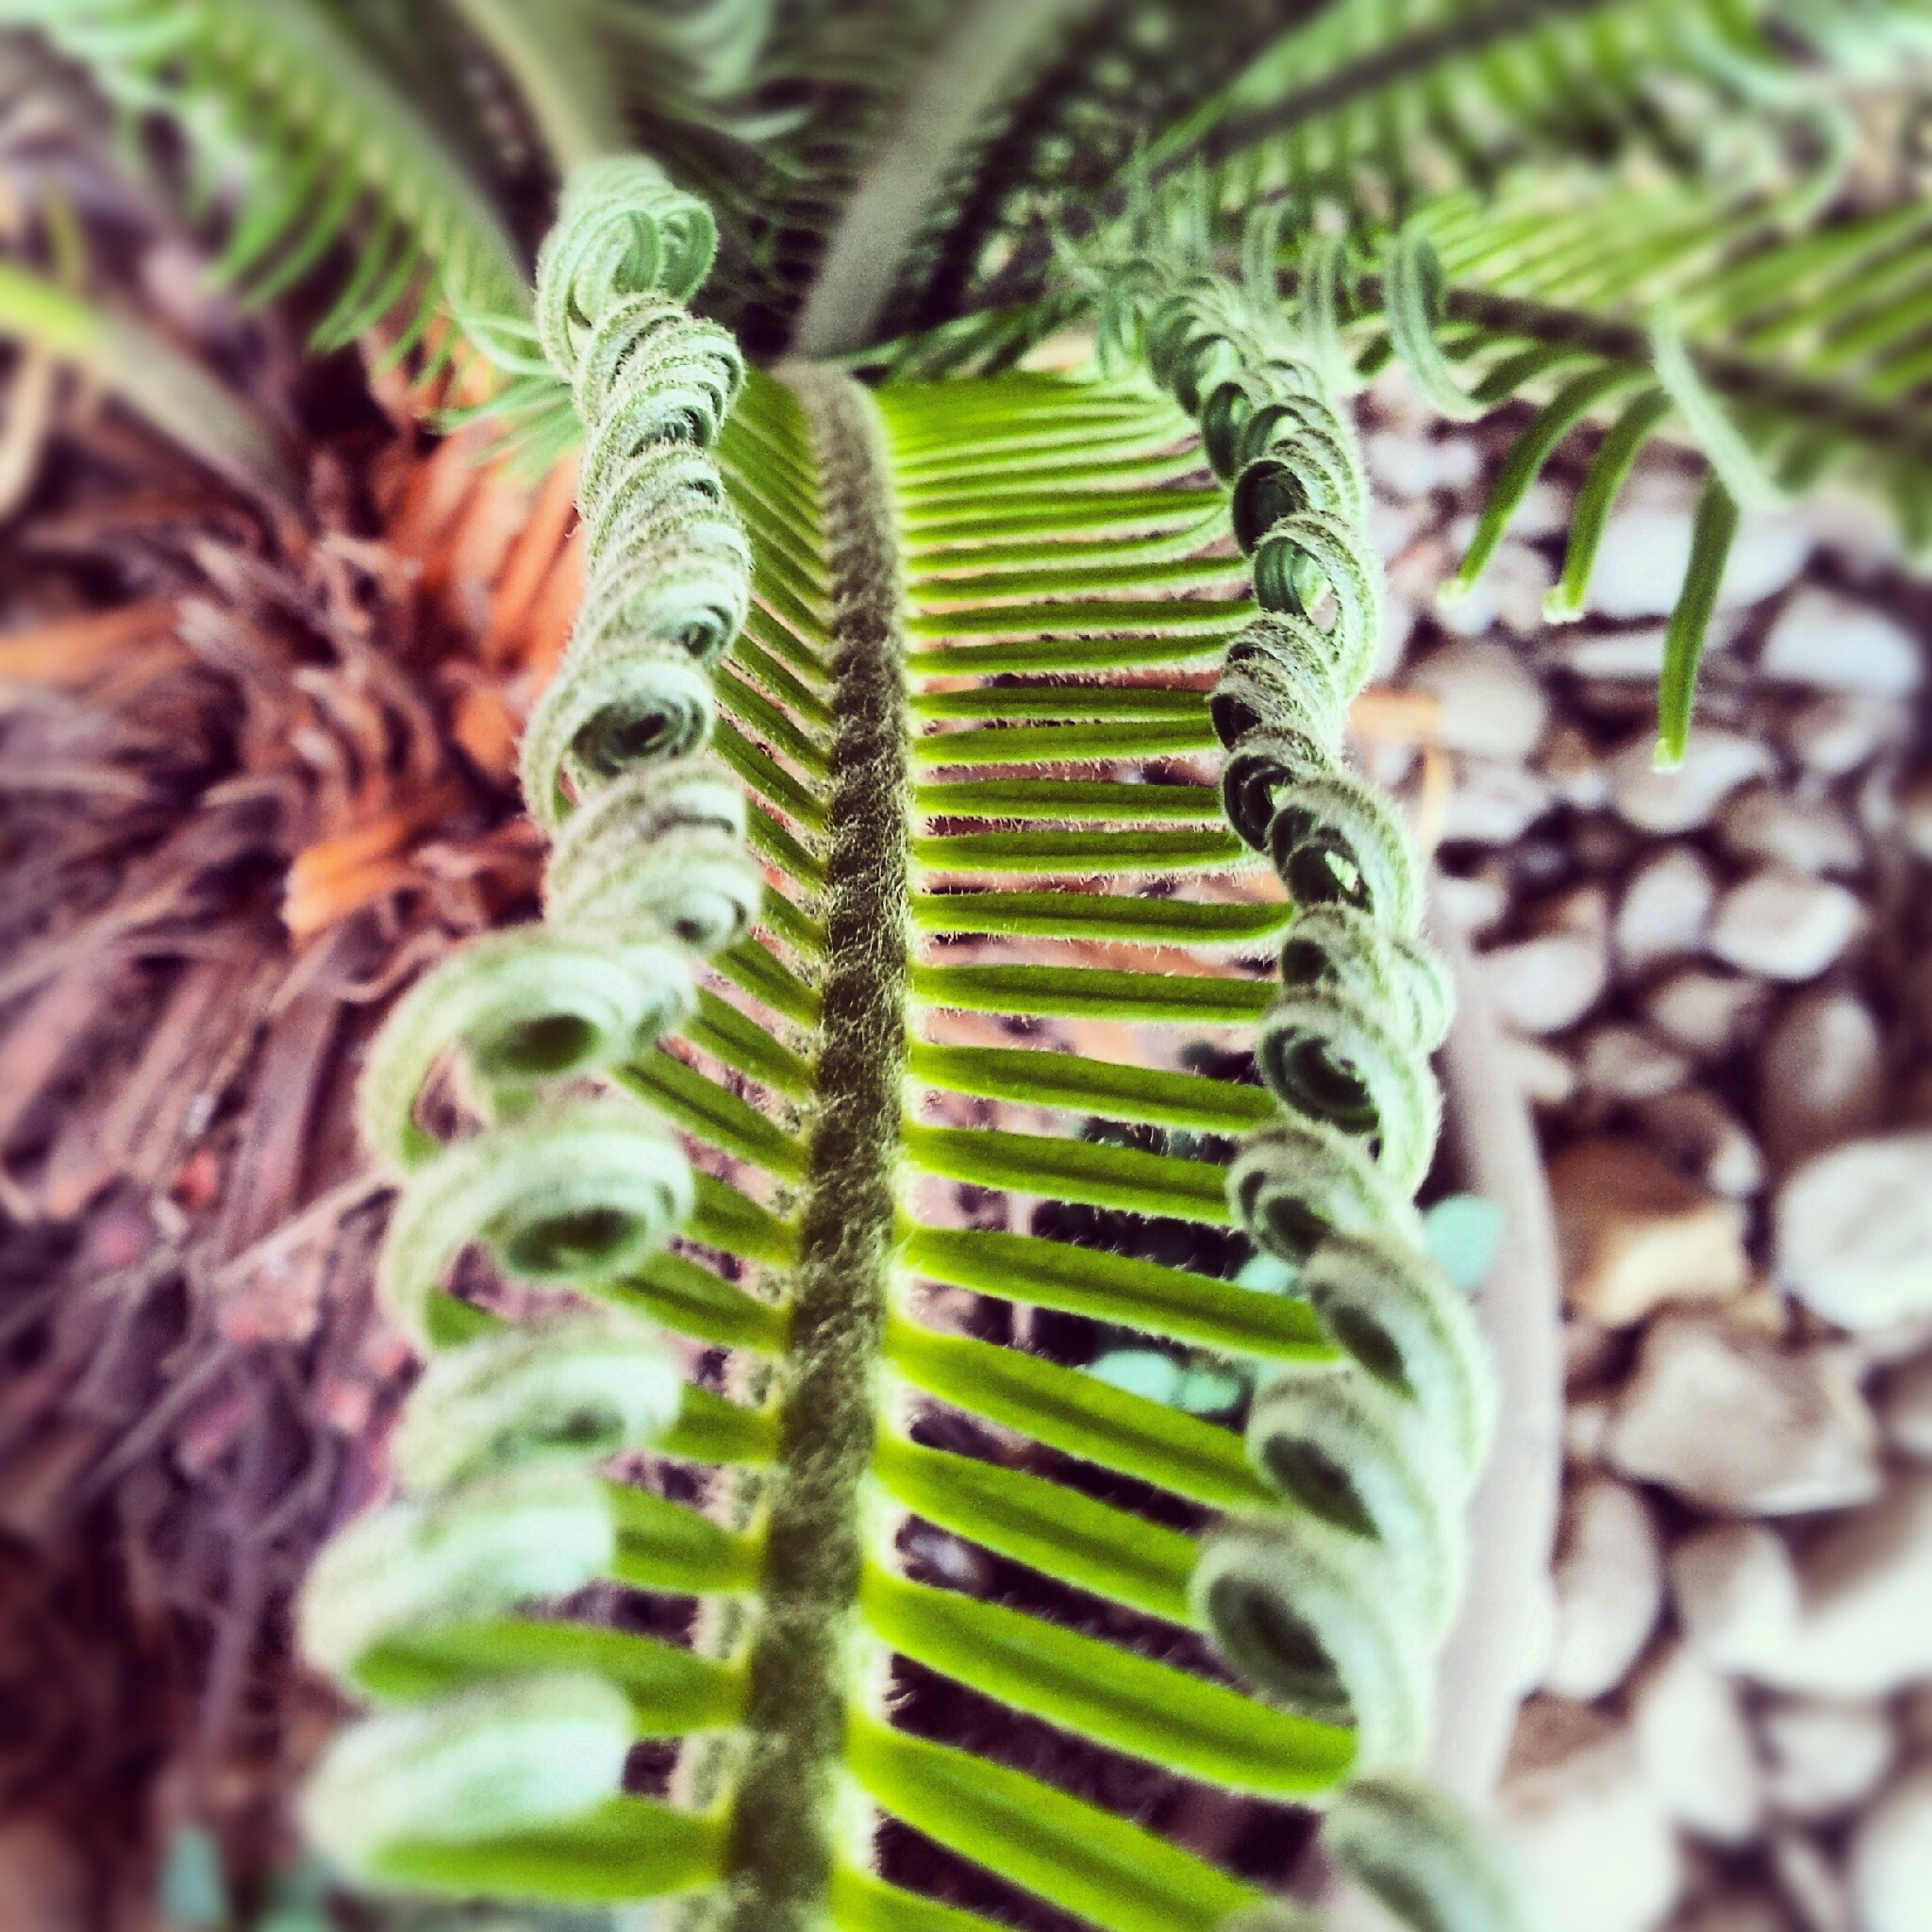
nature, plant, photography, leaf, flower, green, produce, botany, flora, fauna, fern, close up, leaves, rocks, macro photography, carnivorous plant, plant stem, land plant, ferns and horsetails, vascular plant, forest cover